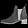
Label: Ankle boot